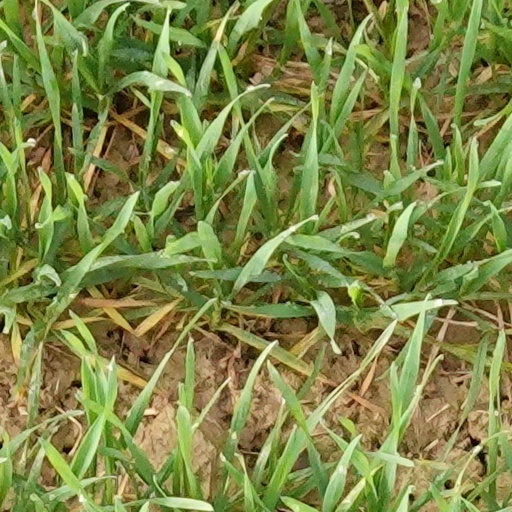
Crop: wheat